Anastasiya Shkurdai

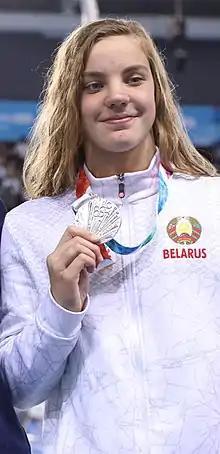
Anastasiya Shkurdai in 2018

Anastasiya Shkurdai (born 3 January 2003) is a Belarusian swimmer. She won the bronze medal in the women's 200 metre backstroke event at the 2024 World Aquatics Championships held in Qatar. She won a gold medal at the 2019 European Short Course Swimming Championships held in Great Britain.